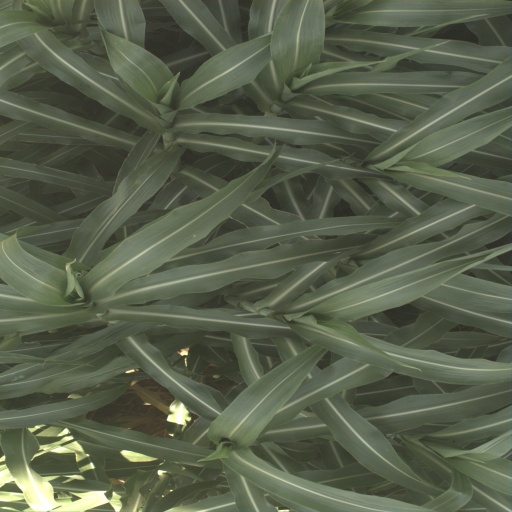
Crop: sorghum